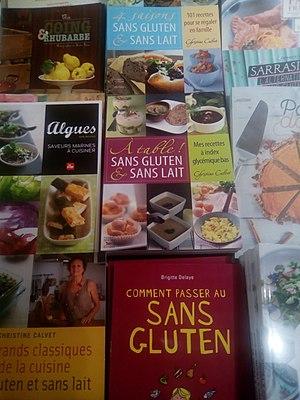
Salon Marjolaine au Parc floral de Paris.
Un régime sans gluten est un régime alimentaire excluant les aliments à base de gluten, qui est un composé protéique retrouvé dans de nombreuses céréales comme le blé, l'orge ou le seigle.